Ponkotsu Ponko

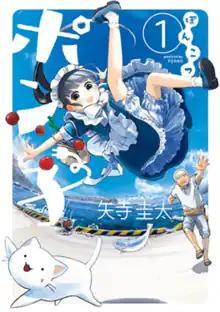
First volume cover

is a Japanese manga series written and illustrated by Keita Yatera. It was serialized in Shogakukan's manga magazine "Weekly Big Comic Spirits" from March 2019 to May 2021, with its chapters collected in ten volumes.